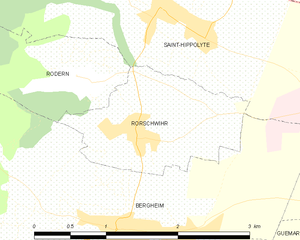
Carte des communes françaises